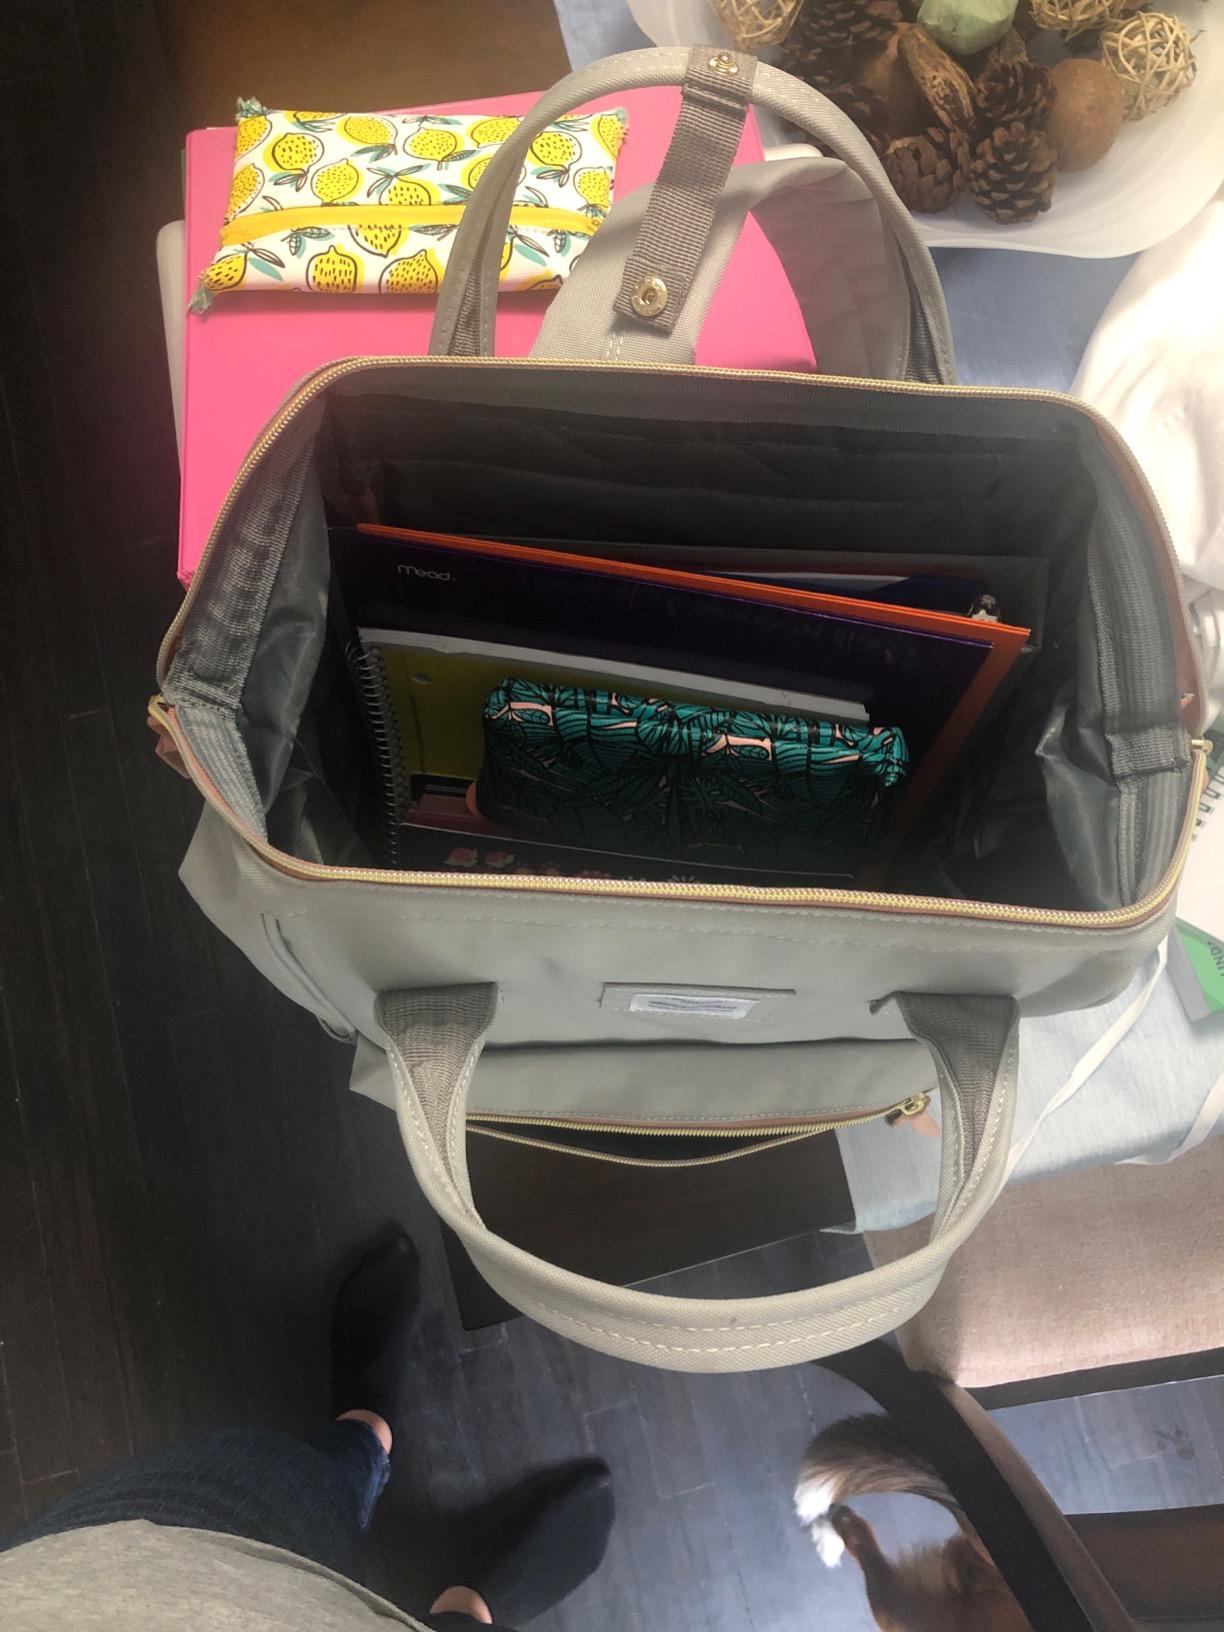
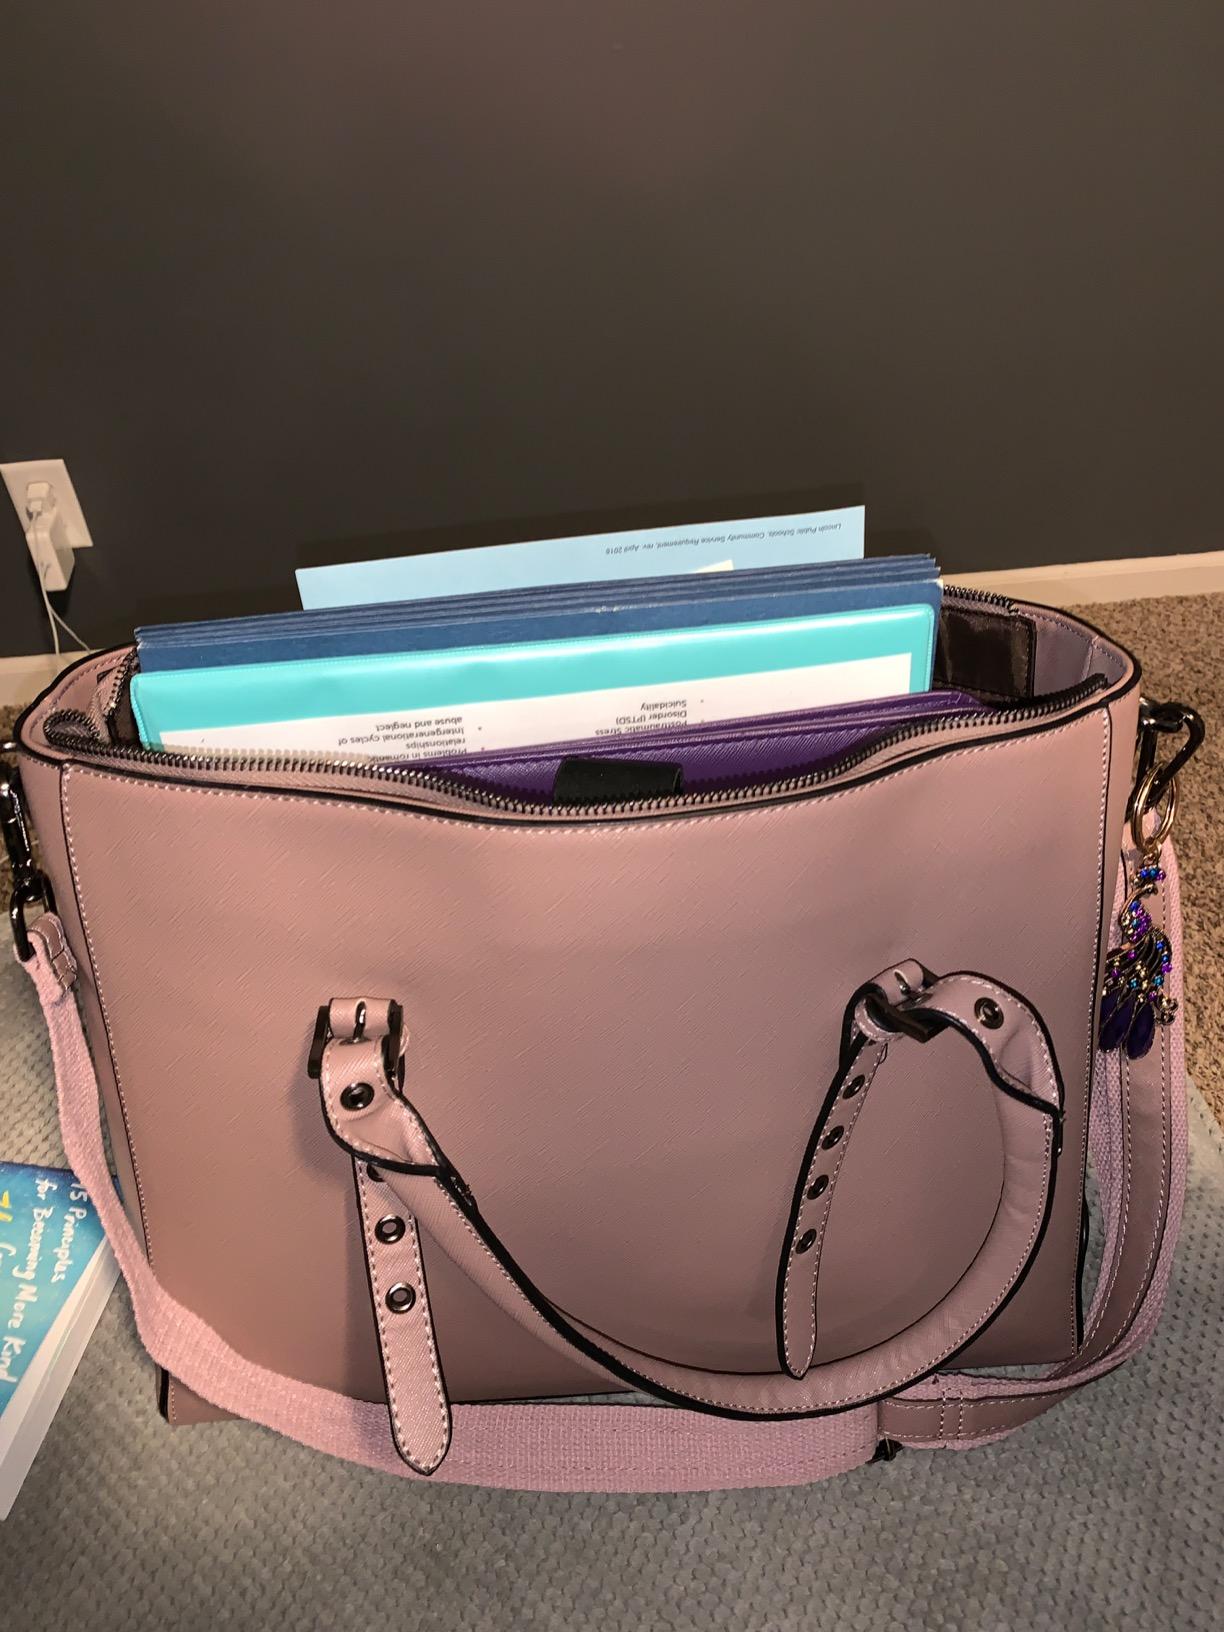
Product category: bag
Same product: no